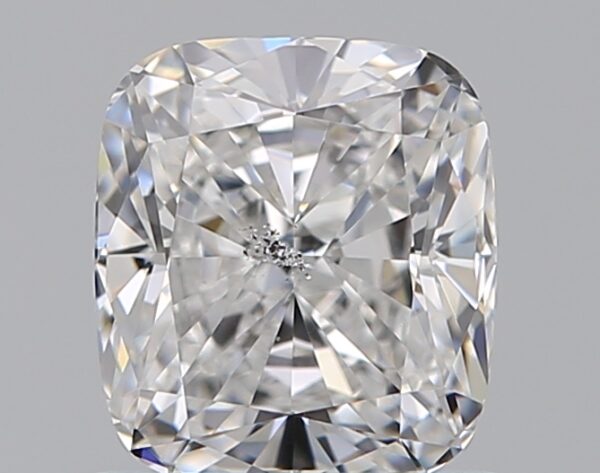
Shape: cushion
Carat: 1
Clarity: SI2
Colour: E
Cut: EX
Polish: EX
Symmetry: VG
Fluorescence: N
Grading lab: GIA
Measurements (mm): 5.93 x 5.34 x 3.67